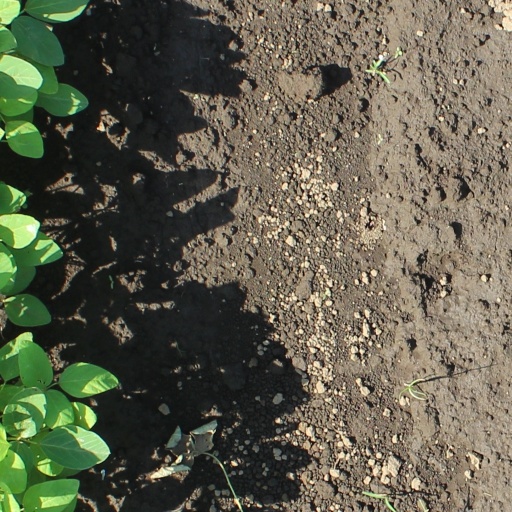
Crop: soybean